Chevrolet Fleetline

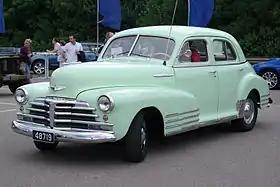
1948 Chevrolet Fleetline Sportmaster

The Chevrolet Special Deluxe Series AH Fleetline is an automobile that was produced by US auto maker Chevrolet from 1941 to 1952. From 1946 to 1948 it was a sub-series of the Chevrolet Fleetmaster rather than a series of the Special Deluxe and, from 1949 to 1951, it was a sub-series of both the Chevrolet Special and the Chevrolet Deluxe. In its final year it was offered only as a sub-series of the latter.